Conrad Baden

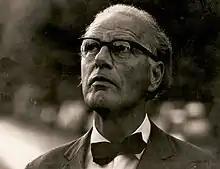
Conrad Baden 1966. Photo: Bergens Tidende

Conrad Baden (31 August 1908 – 11 June 1989) was a Norwegian organist, composer, music educator, and music critic.